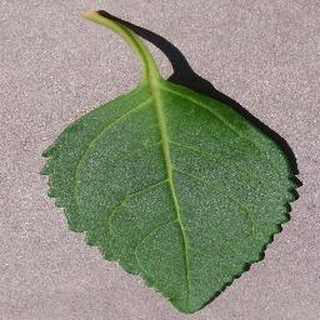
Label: healthy_cherry